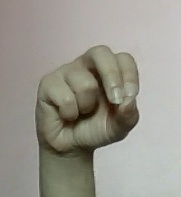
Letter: gaaf